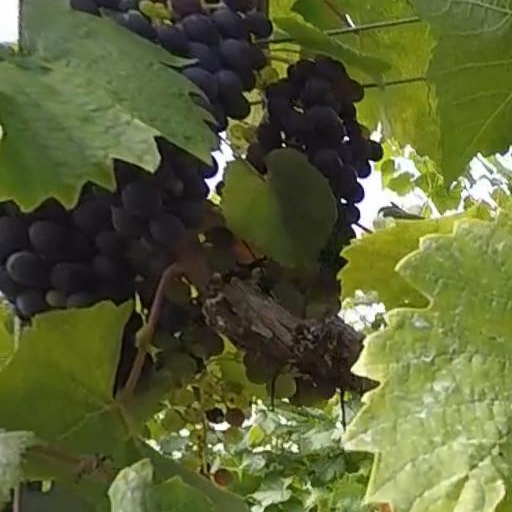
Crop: grape